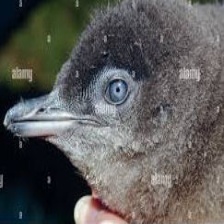
Species: FAIRY PENGUIN
Scientific name: EUDYPTULA MINOR
ImageNet parent category: king_penguin